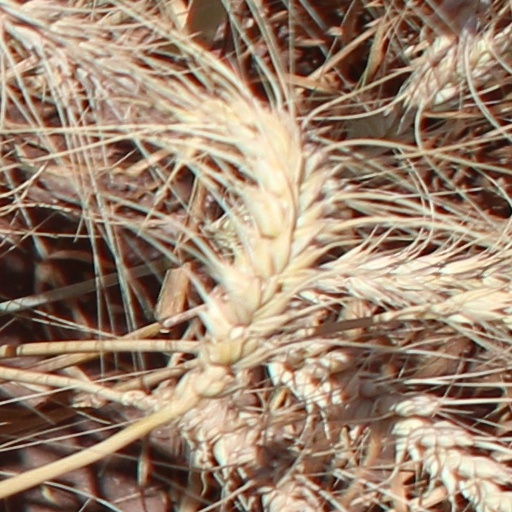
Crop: wheat